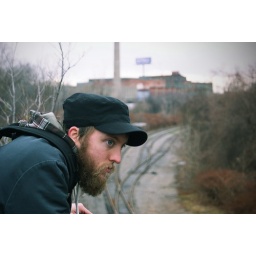
Jeff and I spent the day walking along the tracks near train avenue. we made a stop at the fun wall.